George Street, Brisbane

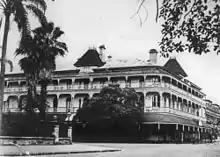

George Street as well as Queen Street, Wickham Street and the area known as Petrie Bight were unsealed and often dusty before 1899. In 1897, the North Brisbane Council held an election on whether a loan should be raised so the streets could be woodblocked. Agreement was given after a close decision by only a third of registered voters, however the results were limited as the surface was very slippery during the rain and buckled during heavy rains.